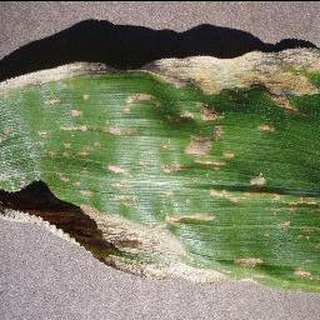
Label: corn_cercospora_leaf_spot